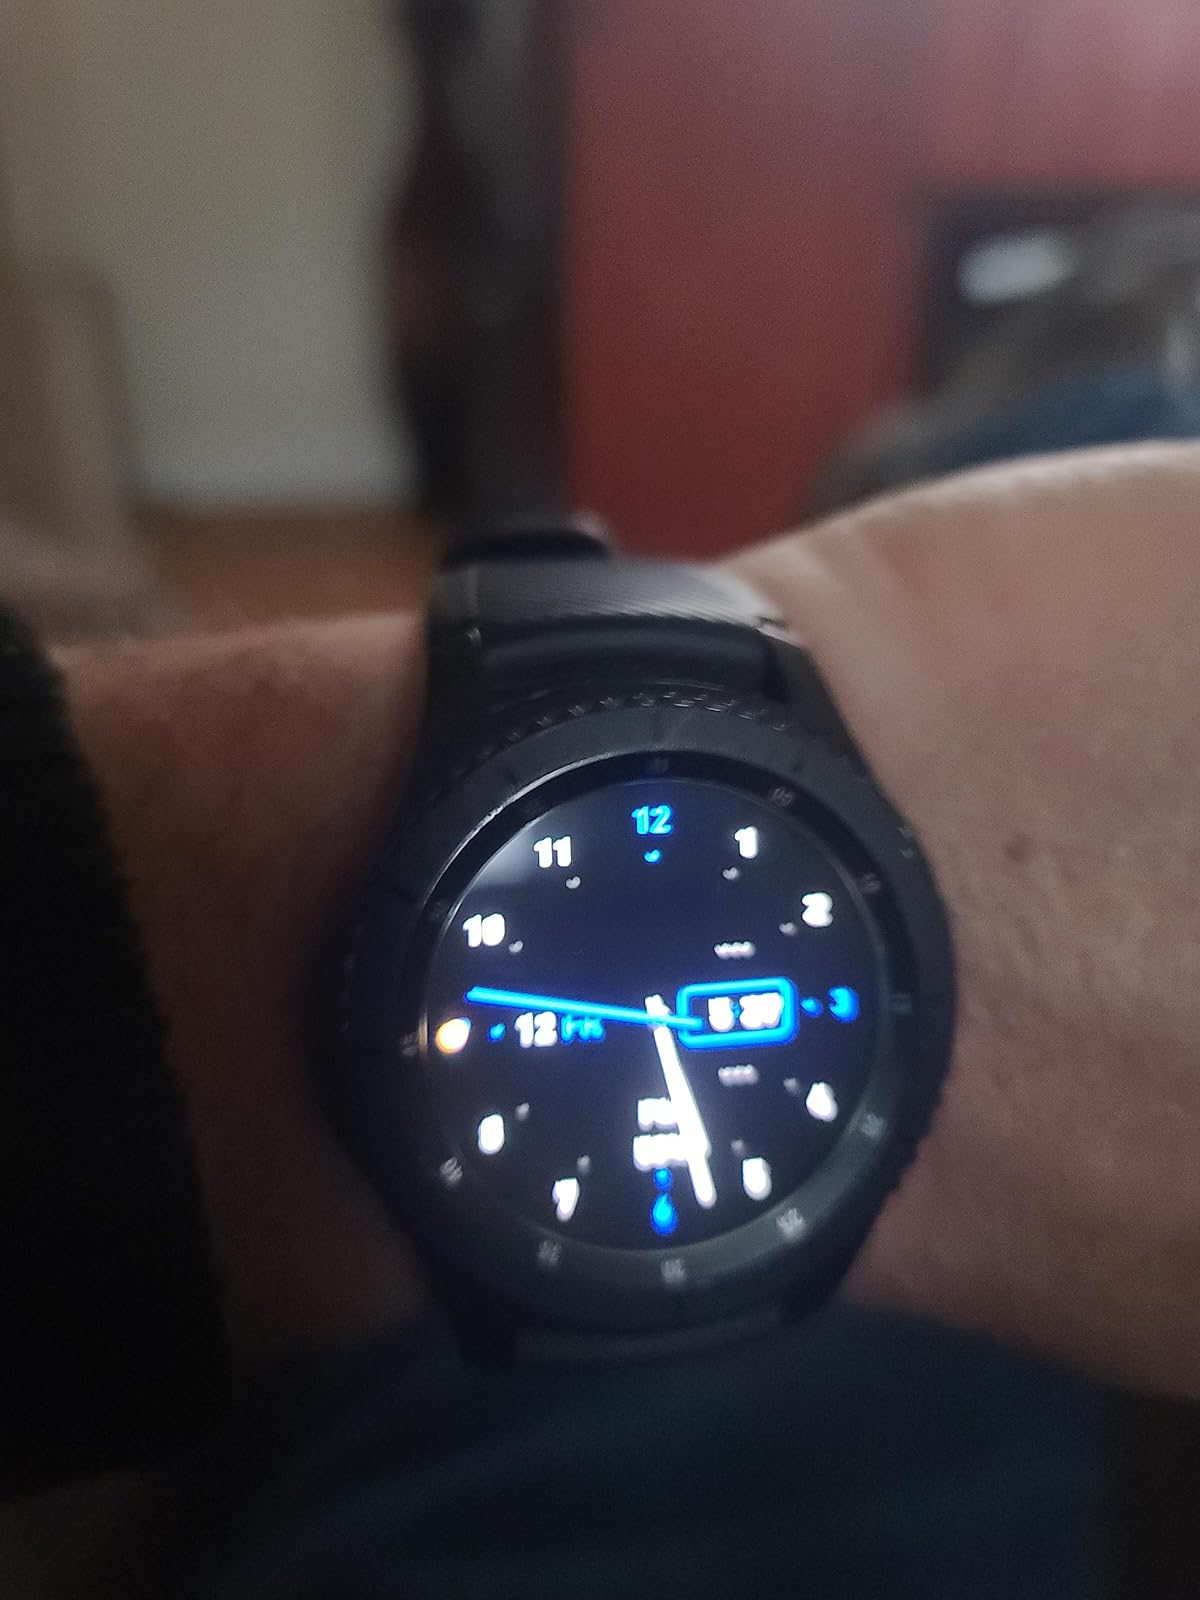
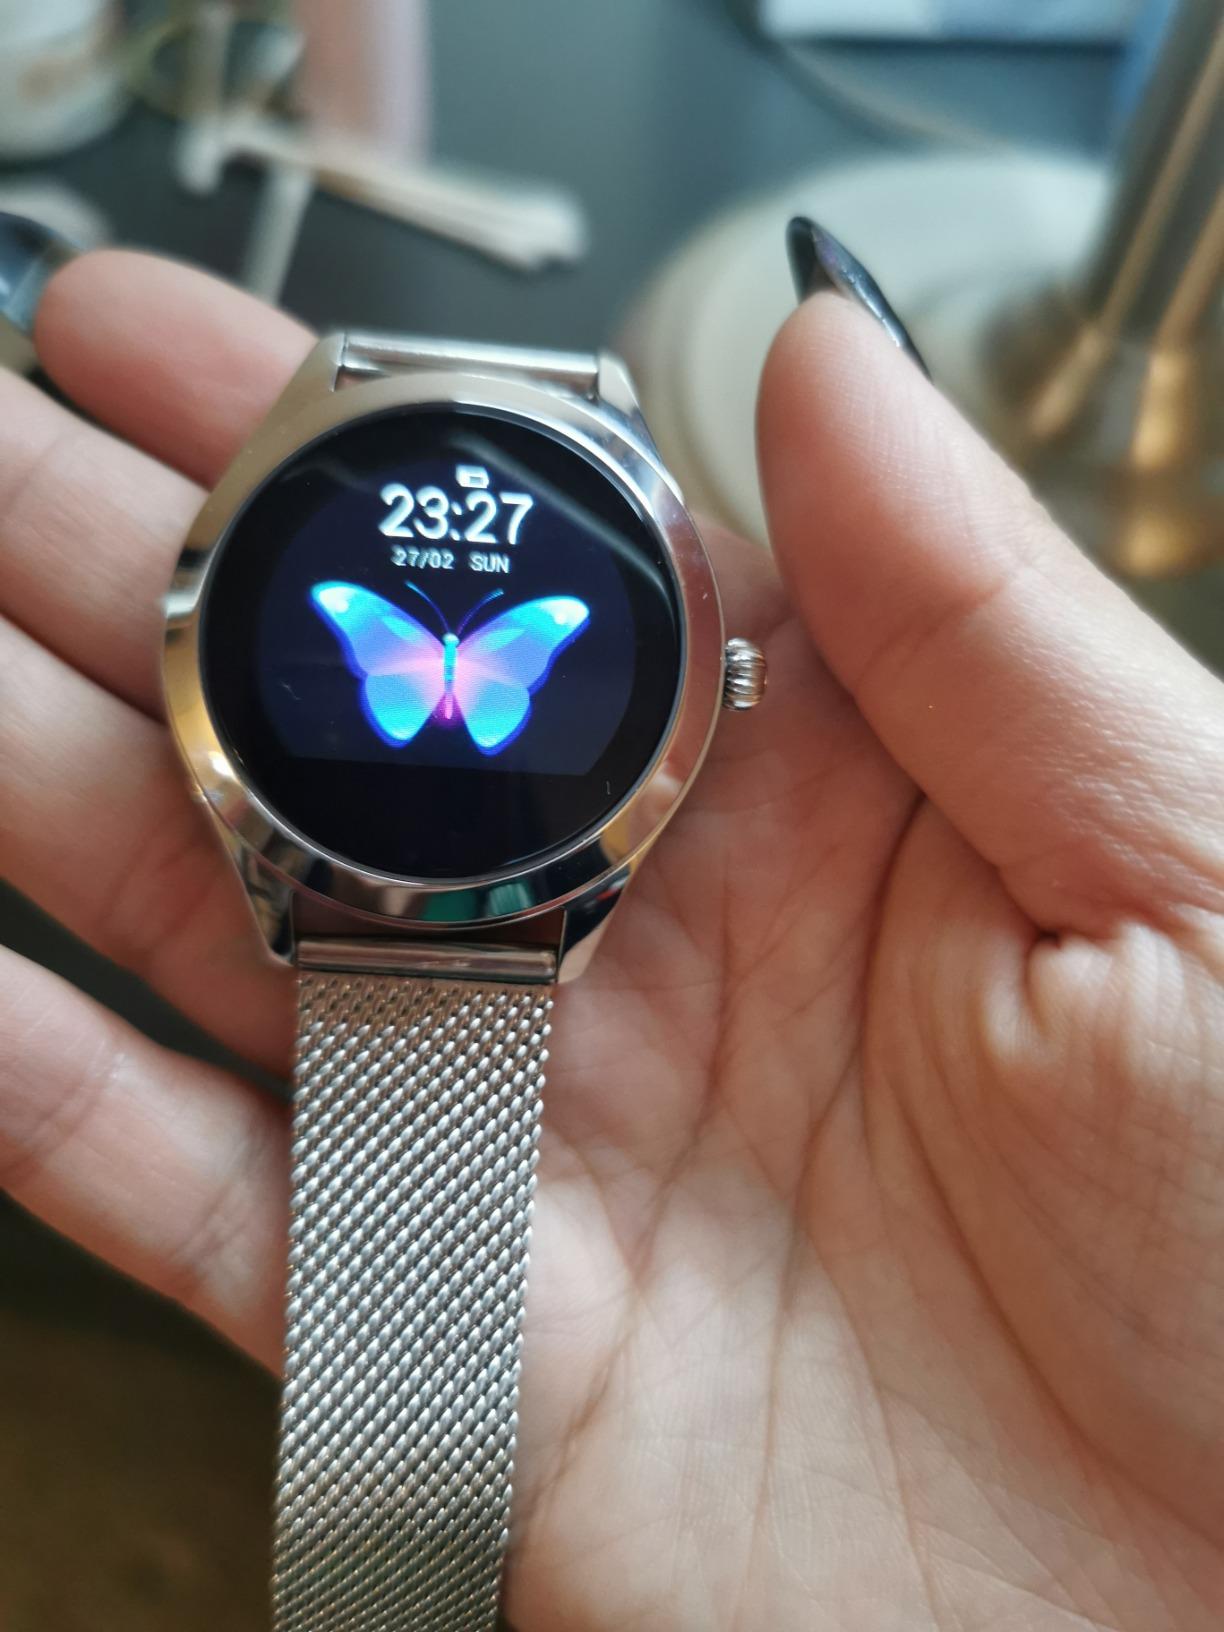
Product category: smartwatch
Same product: no